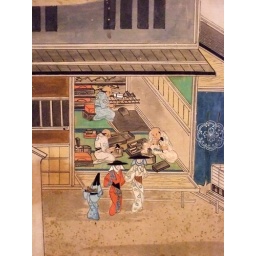
Scenes in an Around Kyoto Edo Period Japan 17th century CE eight fold paper screen 15